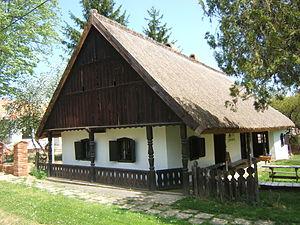
Magyarlukafa est un village et une commune du comitat de Baranya en Hongrie.